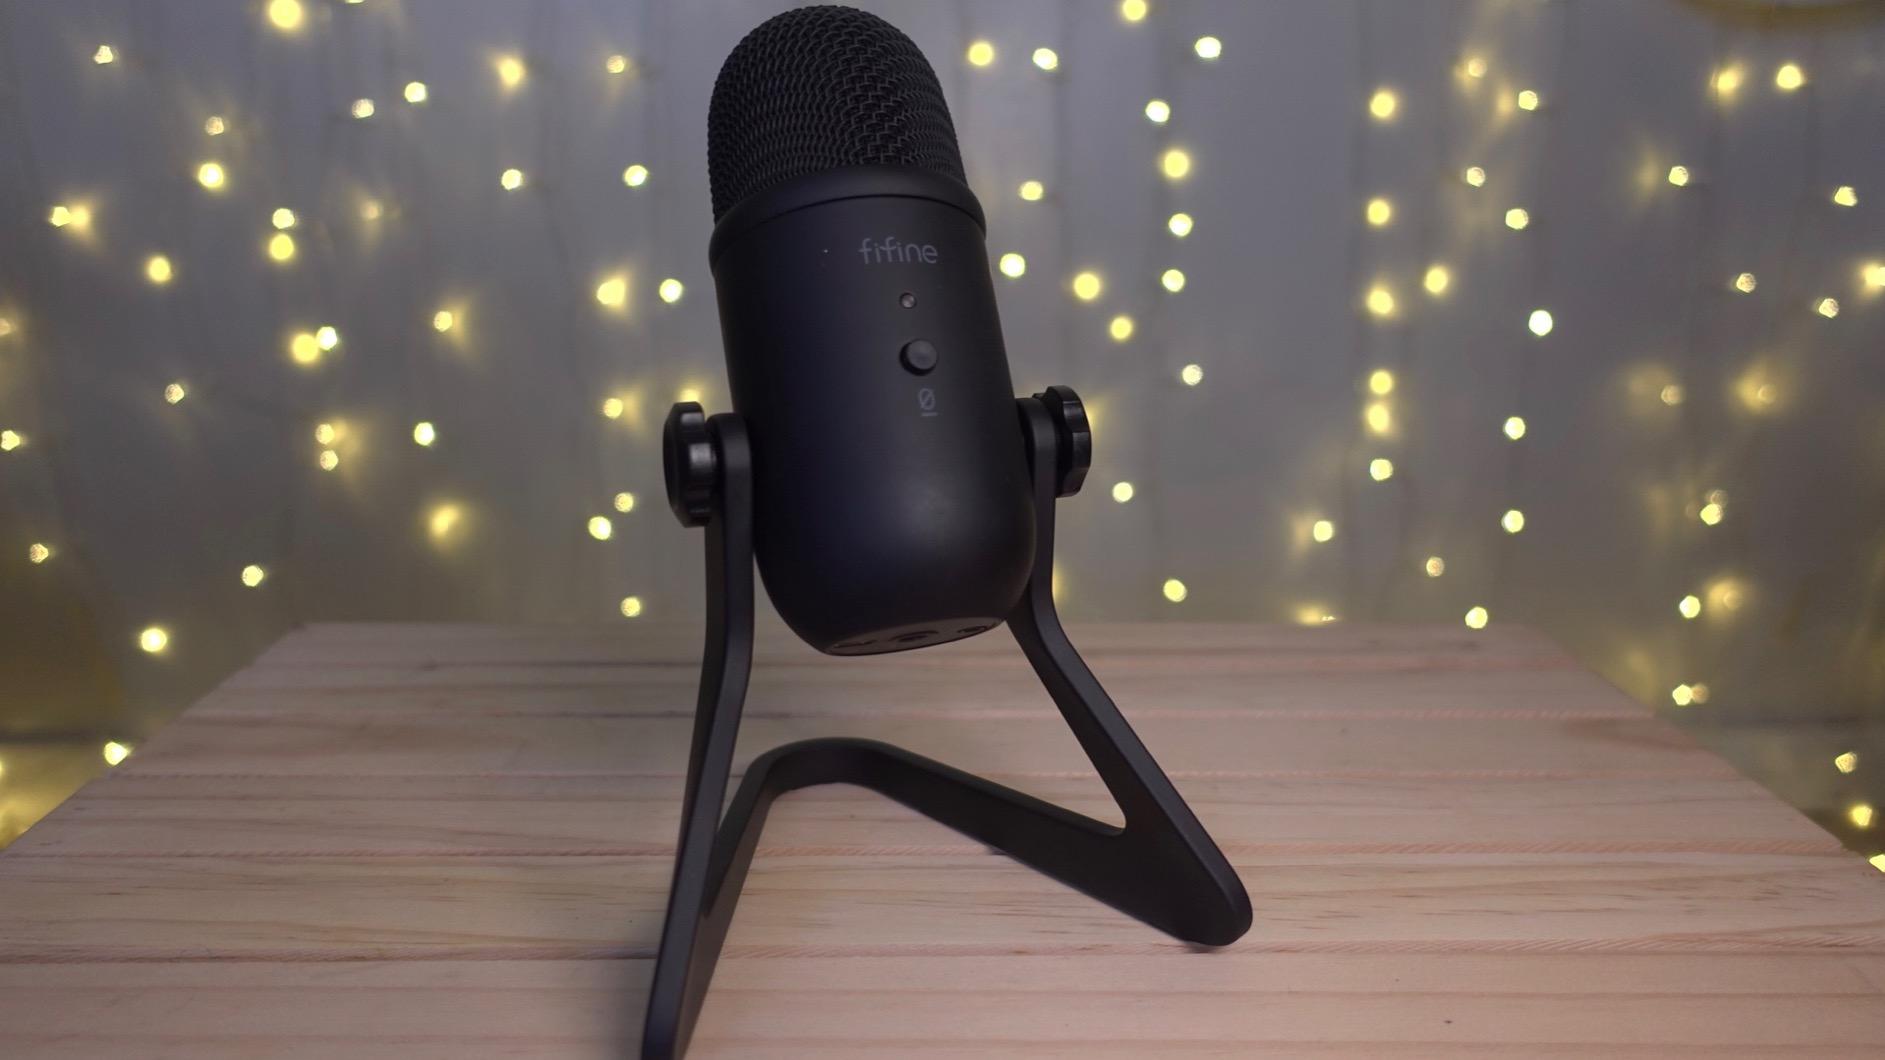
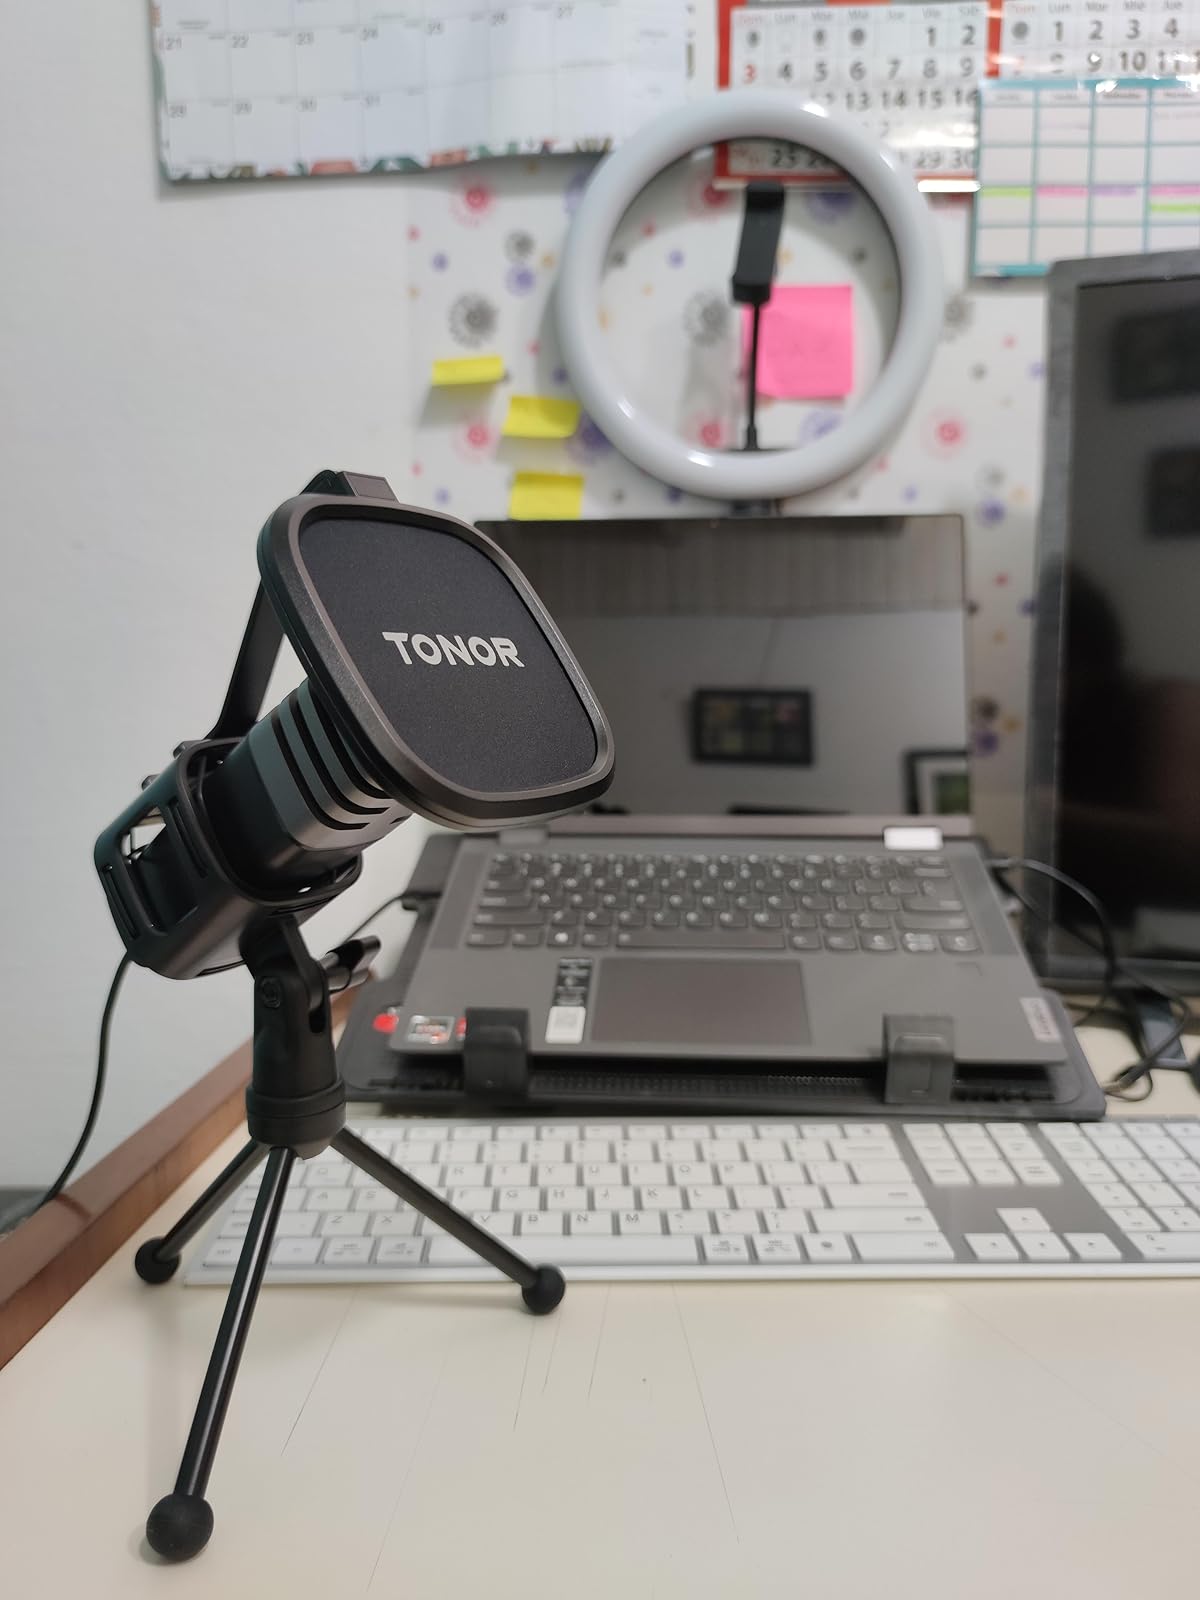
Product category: microphone
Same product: no